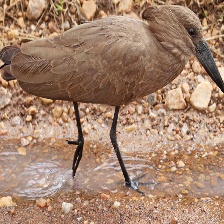
Species: HAMERKOP
Scientific name: SCOPUS UMBRETTA